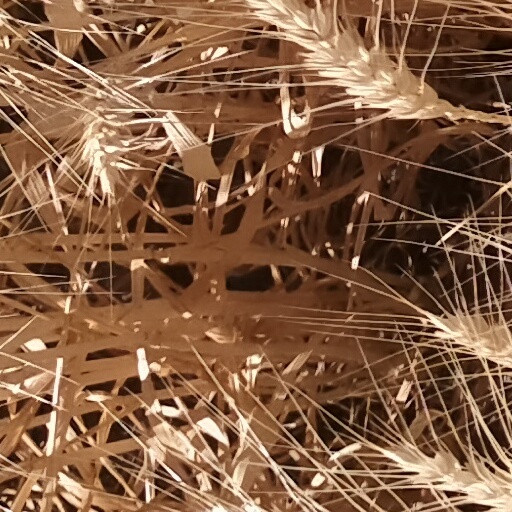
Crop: wheat